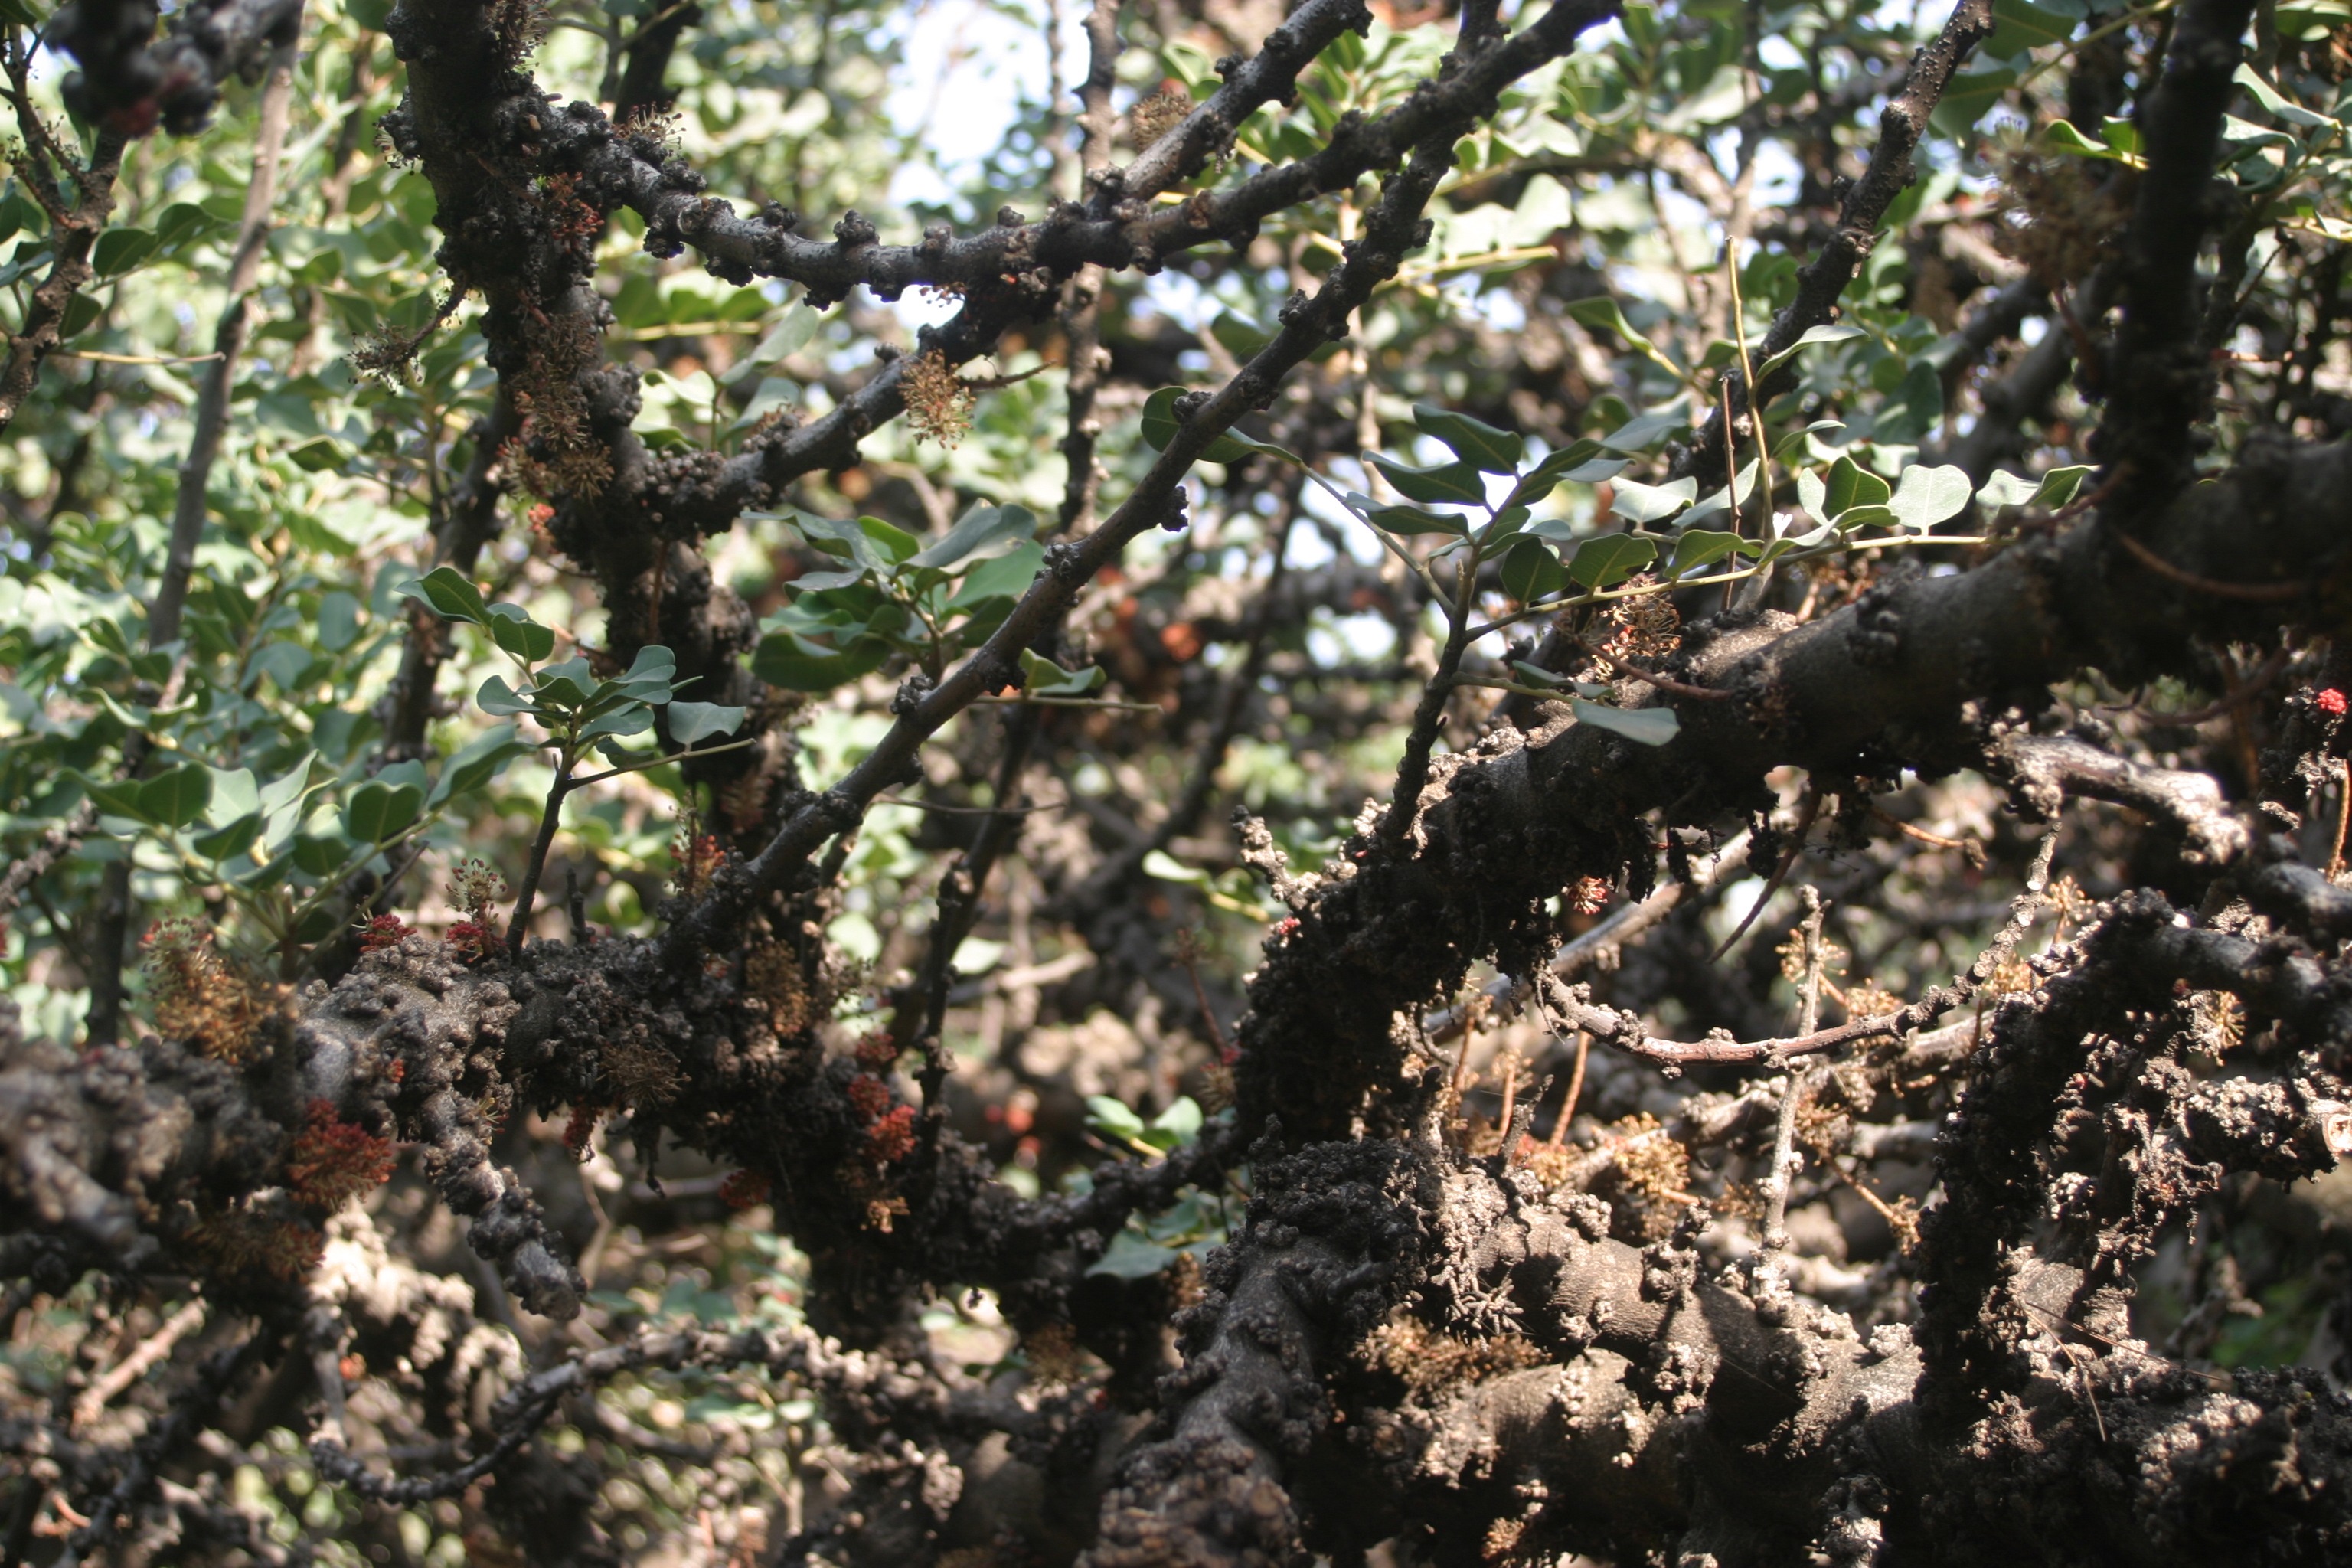
tree, nature, forest, wilderness, branch, plant, leaf, flower, trunk, wildlife, environment, food, produce, autumn, botany, agriculture, flora, leaves, outdoors, twigs, woods, shrub, branches, woodland, organic, flowering plant, woody plant, land plant